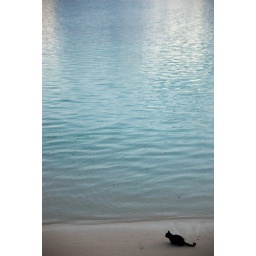
Water and cat on a beach in Savai'i